Realization (figured bass)

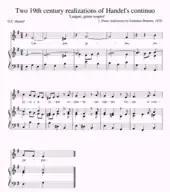
Ex. 13a Realization of a Handel continuo by Brahms, of the 'Romantic' faction

As a detained exercise in writing, figured bass has been realized when performers could not improvise, or as a teaching exercise, or when music publishers wanted to supply a pre-realised product.